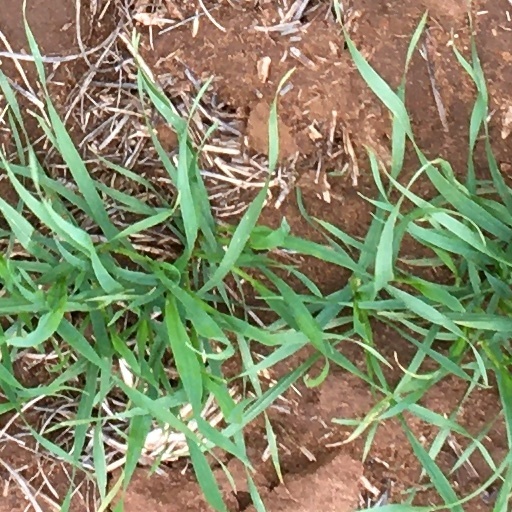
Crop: wheat